Siege of Fort St Philip (1756)

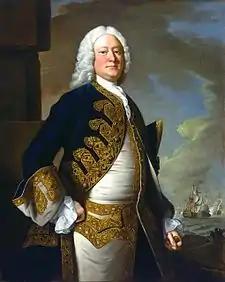
"Portrait of Admiral Byng" by Thomas Hudson. Byng was executed in March 1757 for his failure to relieve Minorca.

During the siege, the British garrison lost 59 killed and 149 wounded, French casualties amounting to some 1,600 dead and 2,000 wounded. Since Blakeney surrendered on terms, the surviving members of the garrison along with British civilians from the local administration, a total of 4,378 in all, were transported to Gibraltar in French ships, arriving there on 11 July. In the inquiry that followed, Byng was condemned of failing "to do his utmost" and executed in March 1757 despite pleas for leniency, prompting French author Voltaire to later write that the English "shoot an admiral from time to time, to encourage the others". Thomas Fowke, Governor of Gibraltar, previously court-martialled but acquitted for his role in the 1746 defeat at Prestonpans, was also found guilty of not sending reinforcements early enough and dismissed.